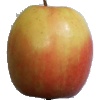
Label: Apple Pink Lady 1